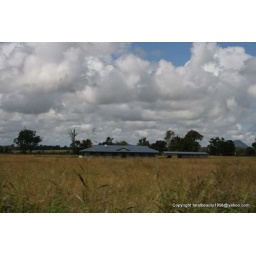
country house in long grass